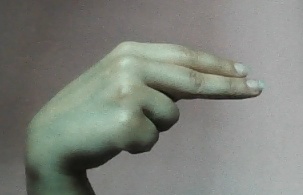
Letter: ain